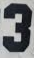
Number: 3